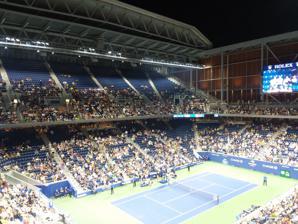
Building: Louis Armstrong Stadium
Country: United States of America
Year built: 2018
Tennis venue in New York City For the original venue, see Louis Armstrong Stadium (1978–2016) . Louis Armstrong Stadium Location USTA Billie Jean King National Tennis Center , Flushing, Queens , New York City Coordinates 40°45′04″N 73°50′44″W / 40.7510°N 73.8455°W / 40.7510; -73.8455 Public transit Long Island Rail Road (LIRR) : Port Washington Branch at Mets–Willets Point New York City Subway : ​ trains at Mets–Willets Point Owner USTA Capacity 14,053 Surface Laykold Construction Opened 2018 Architect Rossetti Architects Structural engineer Geiger Engineers Tenants US Open ( USTA ) (2018–present) Louis Armstrong Stadium is a 14,000-seat tennis stadium at the USTA Billie Jean King National Tennis Center in New York City, one of the venues of the US Open . It opened for the 2018 US Open as a replacement for the 1978 stadium of the same name . It is named after jazz musician Louis Armstrong , who lived nearby until his death in 1971. Features The stadium has a retractable roof , the largest of its kind among the No. 2 stadiums at Grand Slam venues. At the time of its opening it was the 13th largest tennis venue in the world (based on capacity). It is the first tennis stadium to have a roof and be naturally ventilated. Designers say the terra cotta material contextually relates to the traditional brick buildings on the site while using the material in a new way. The stadium has two levels: The lower bowl has 6,400 reserved seats, and the cantilevered upper bowl has over 7,000 unreserved seats. History Construction The former Louis Armstrong Stadium was demolished following the 2016 US Open. For the 2017 tournament, while construction was still ongoing on the new stadium, a temporary 8,800-seat stadium was built on the site of the demolished ticket office and East Gate entrance, on Parking Lot B, close to the boardwalk ramp to the subway and LIRR trains. Opening The stadium was opened on August 22, 2018, when John and Patrick McEnroe played an exhibition against James Blake and Michael Chang . The first official match was played during the US Open on August 27, 2018, between Simona Halep and Kaia Kanepi . Kanepi won in two sets, which was the first time a WTA No. 1 had lost in the first round of the US Open. See also List of tennis stadiums by capacity Lists of stadiums References